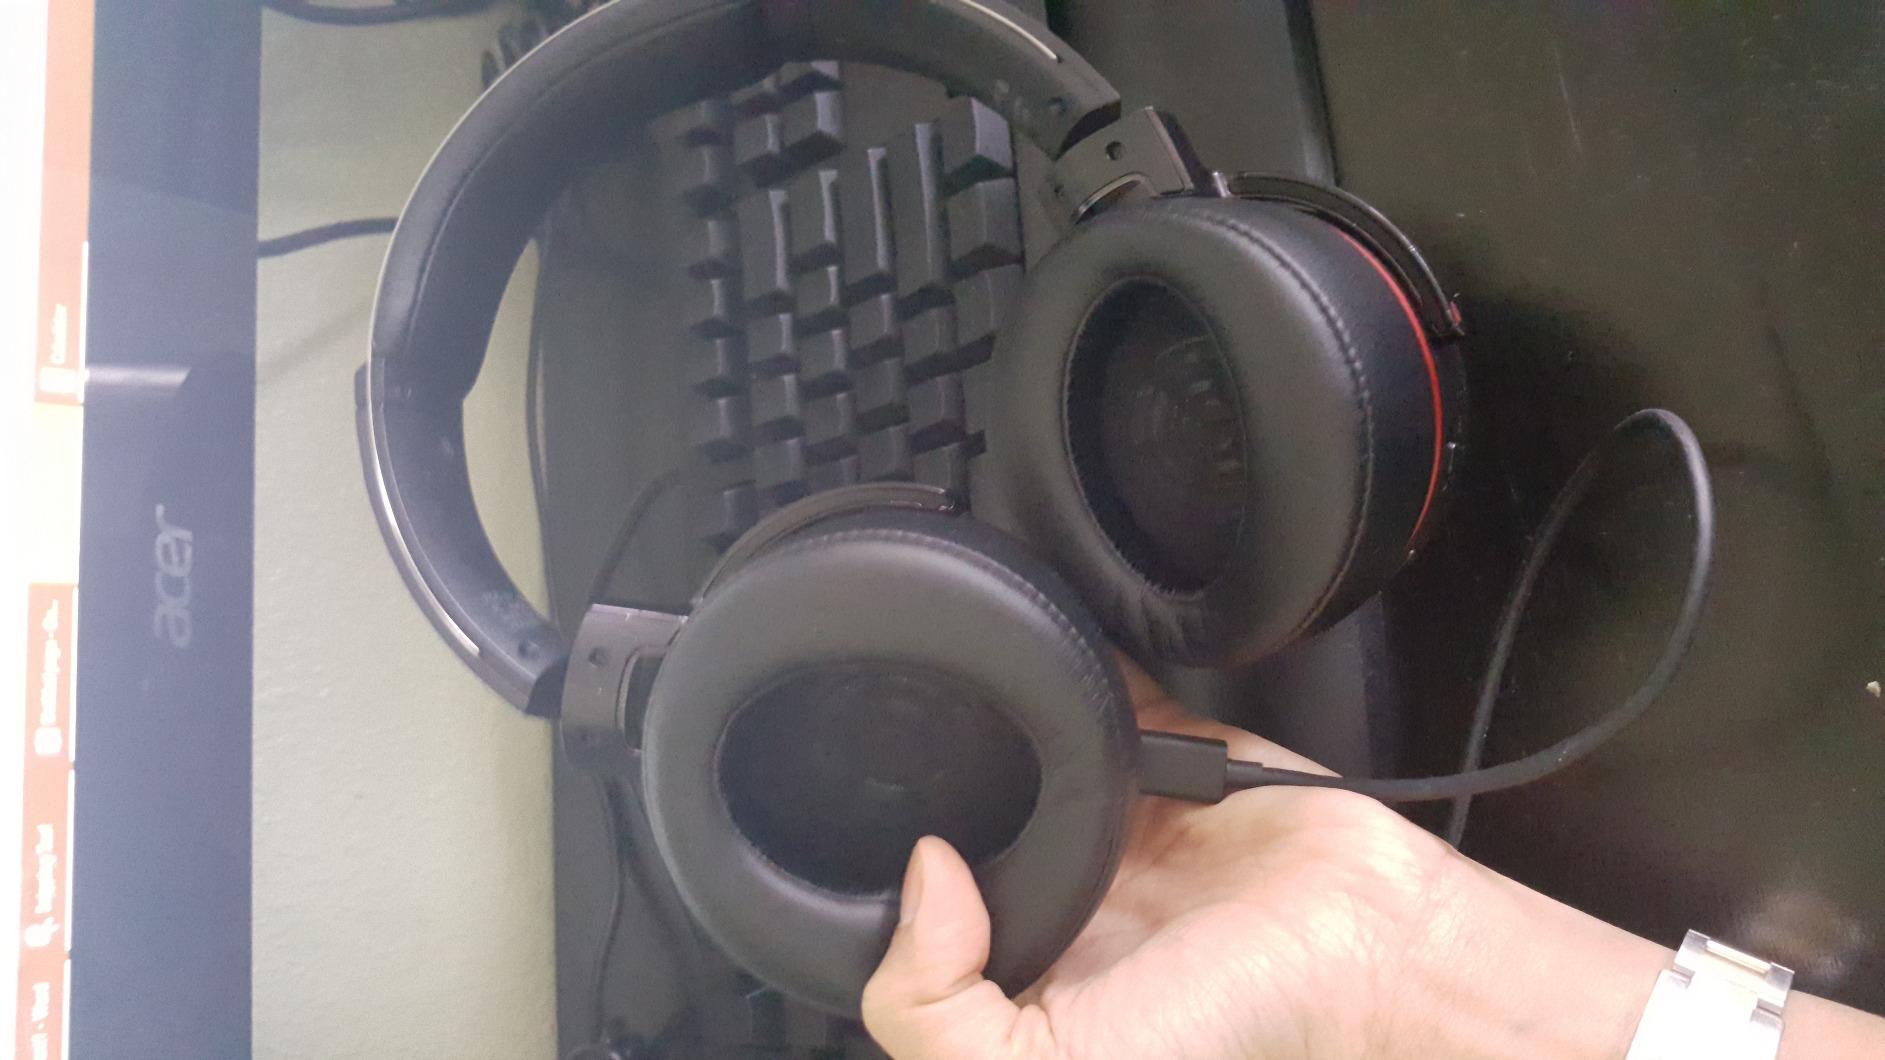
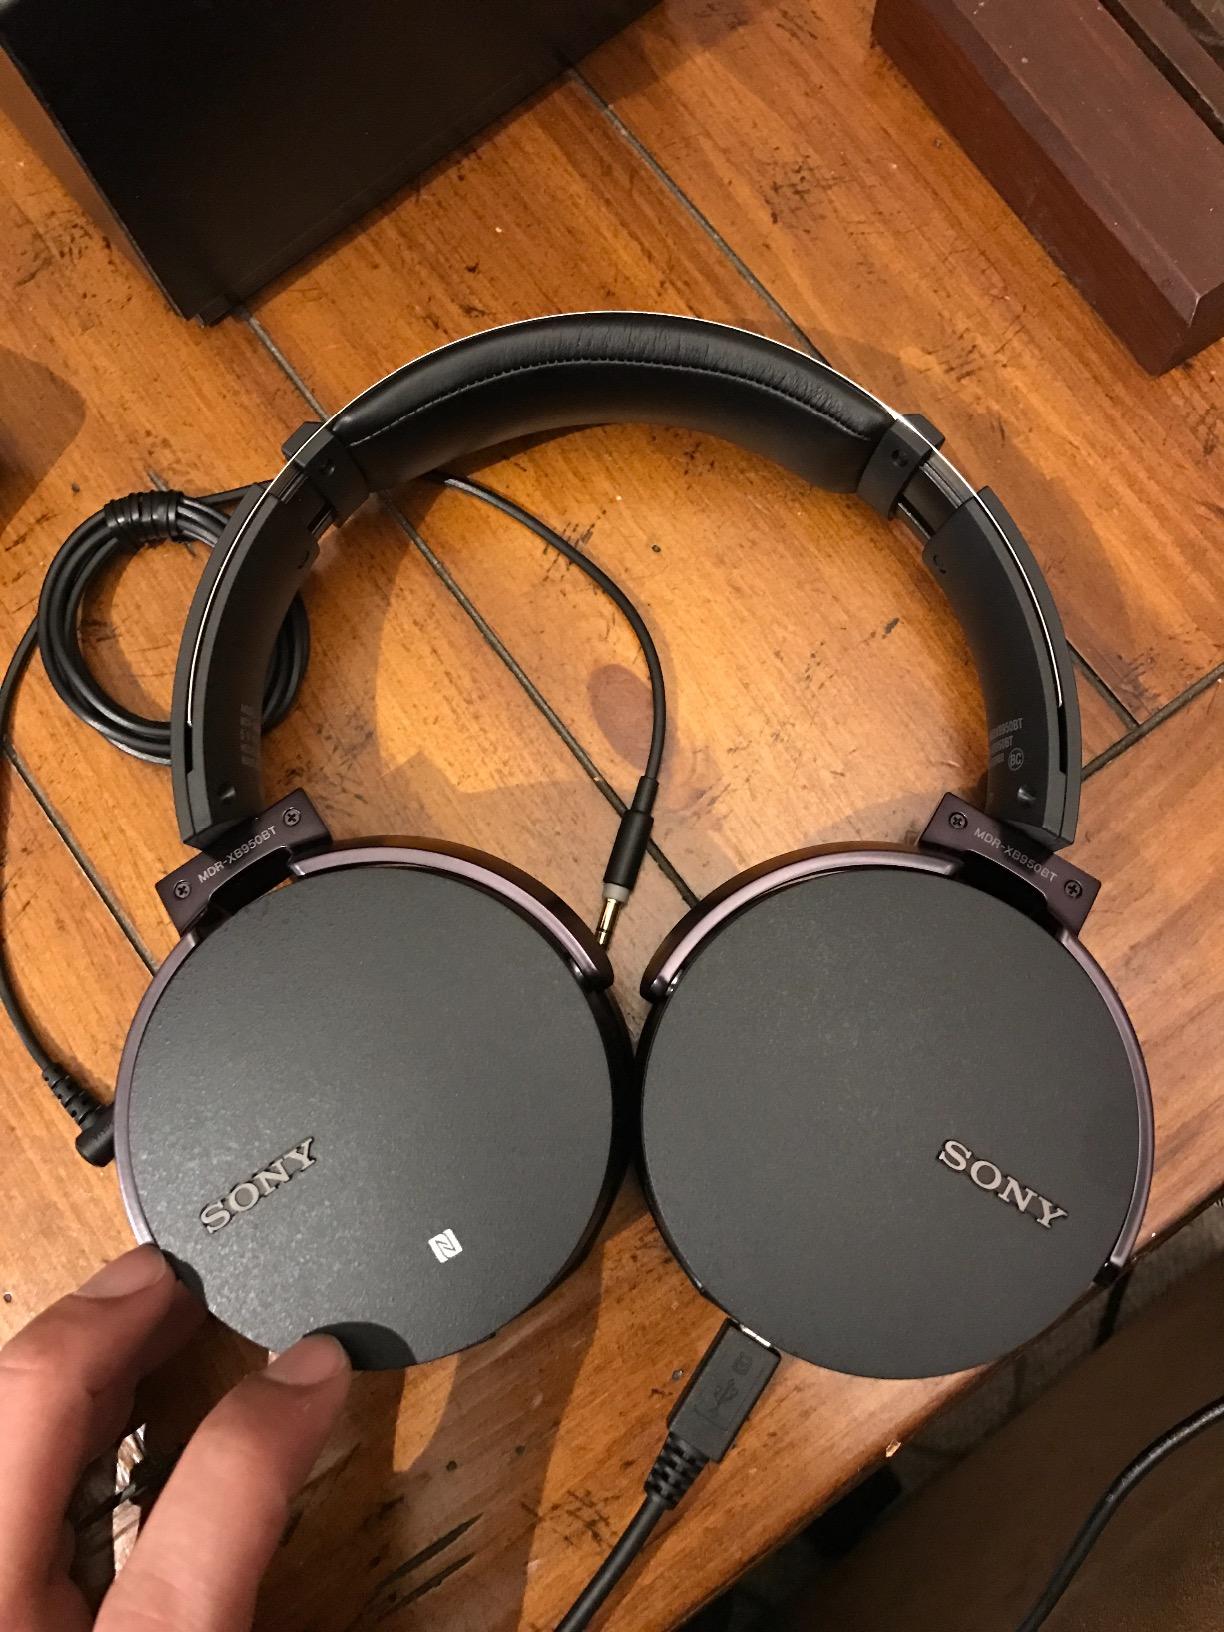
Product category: headphones
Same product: yes